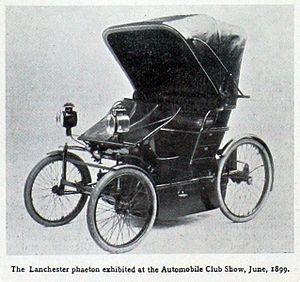
La Lanchester Motor Company Limited fut un des premiers fabricants de voitures anglais, situé jusqu'au début de 1931 à Armourer Mills, Montgomery Street, Sparkbrook, Birmingham, et par la suite à Sandy Lane, Coventry, en Angleterre.